LEVC VN5

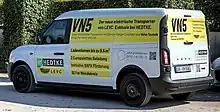
LEVC VN5 (rear)

The LEVC TX Hackney carriage was launched in 2017, as a plug-in hybrid range-extender electric vehicle. Geely announced its intentions to build electric commercial vehicles based on the LEVC TX.